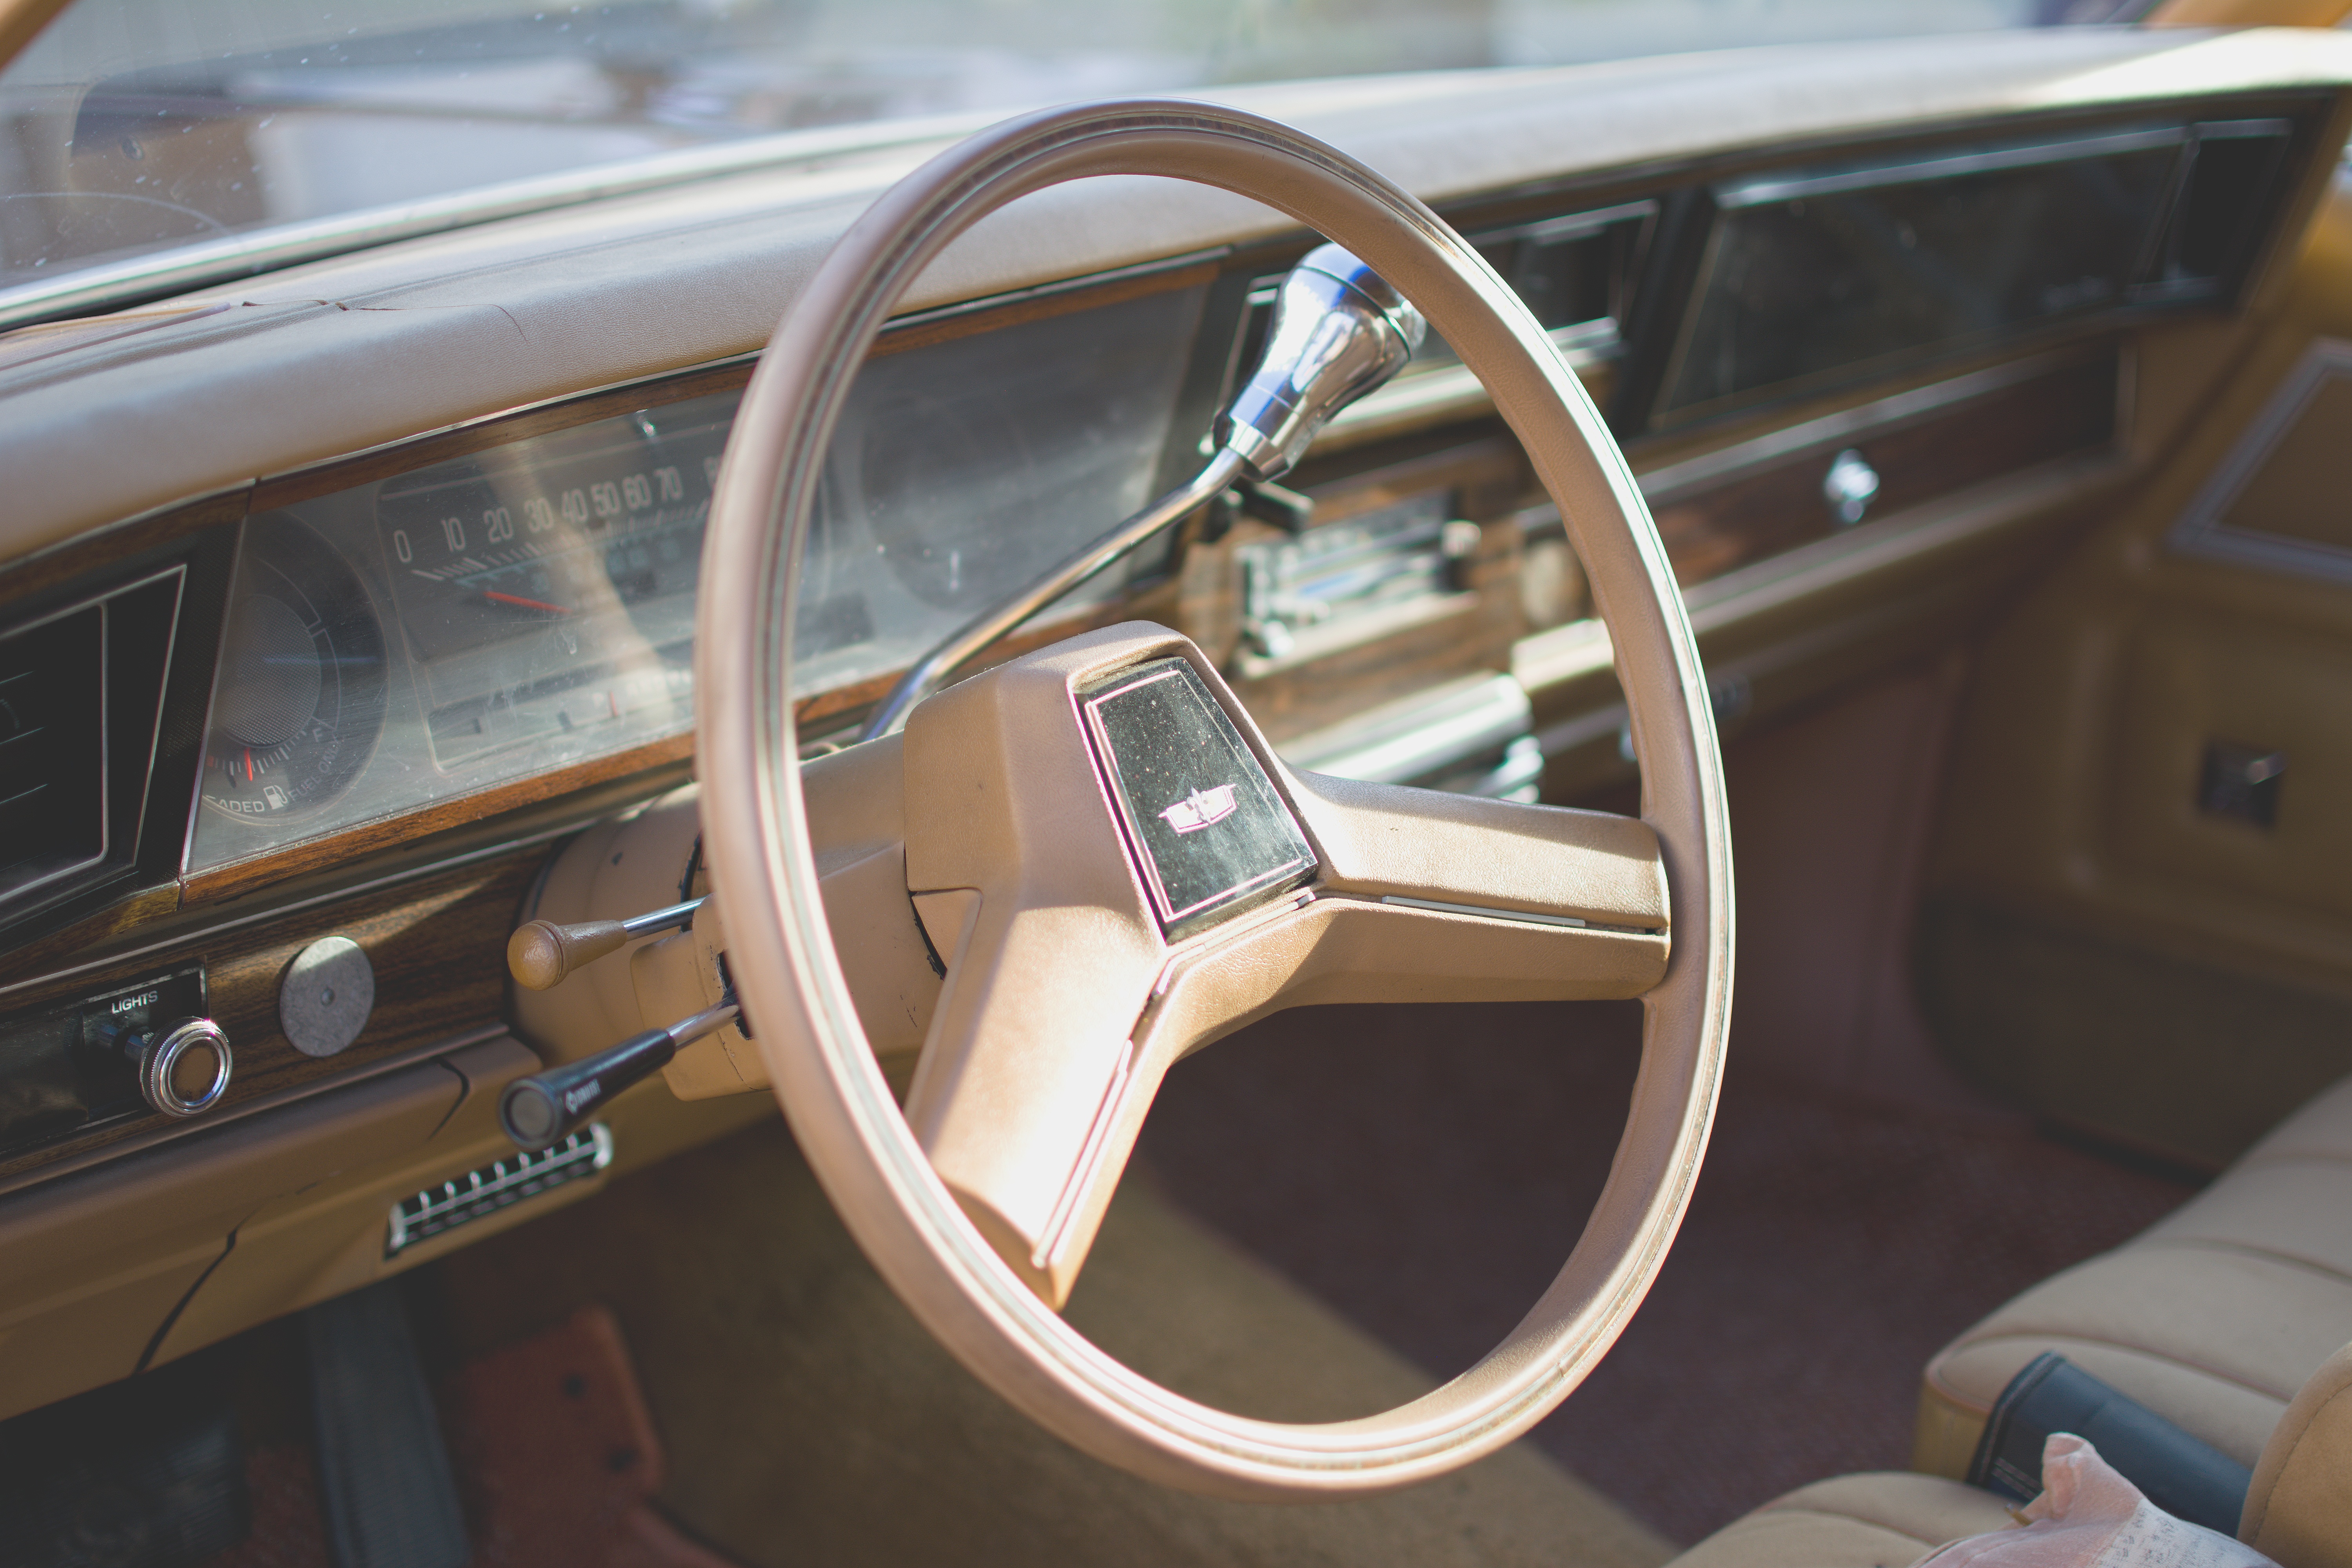
car, vintage, old, vehicle, steering wheel, dashboard, vintage car, car interior, sedan, antique car, gear shift, land vehicle, automobile make, automotive exterior, compact car, luxury vehicle, full size car